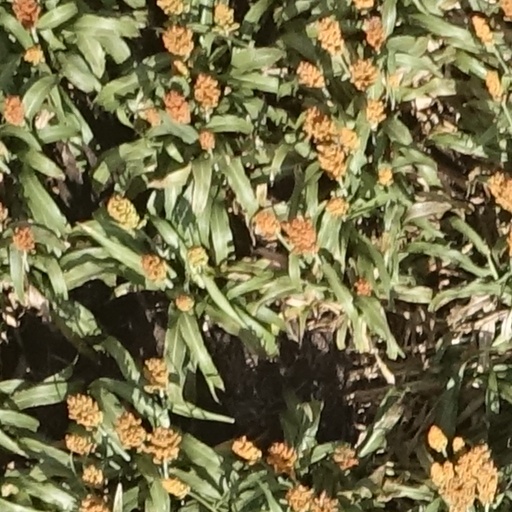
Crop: sorghum